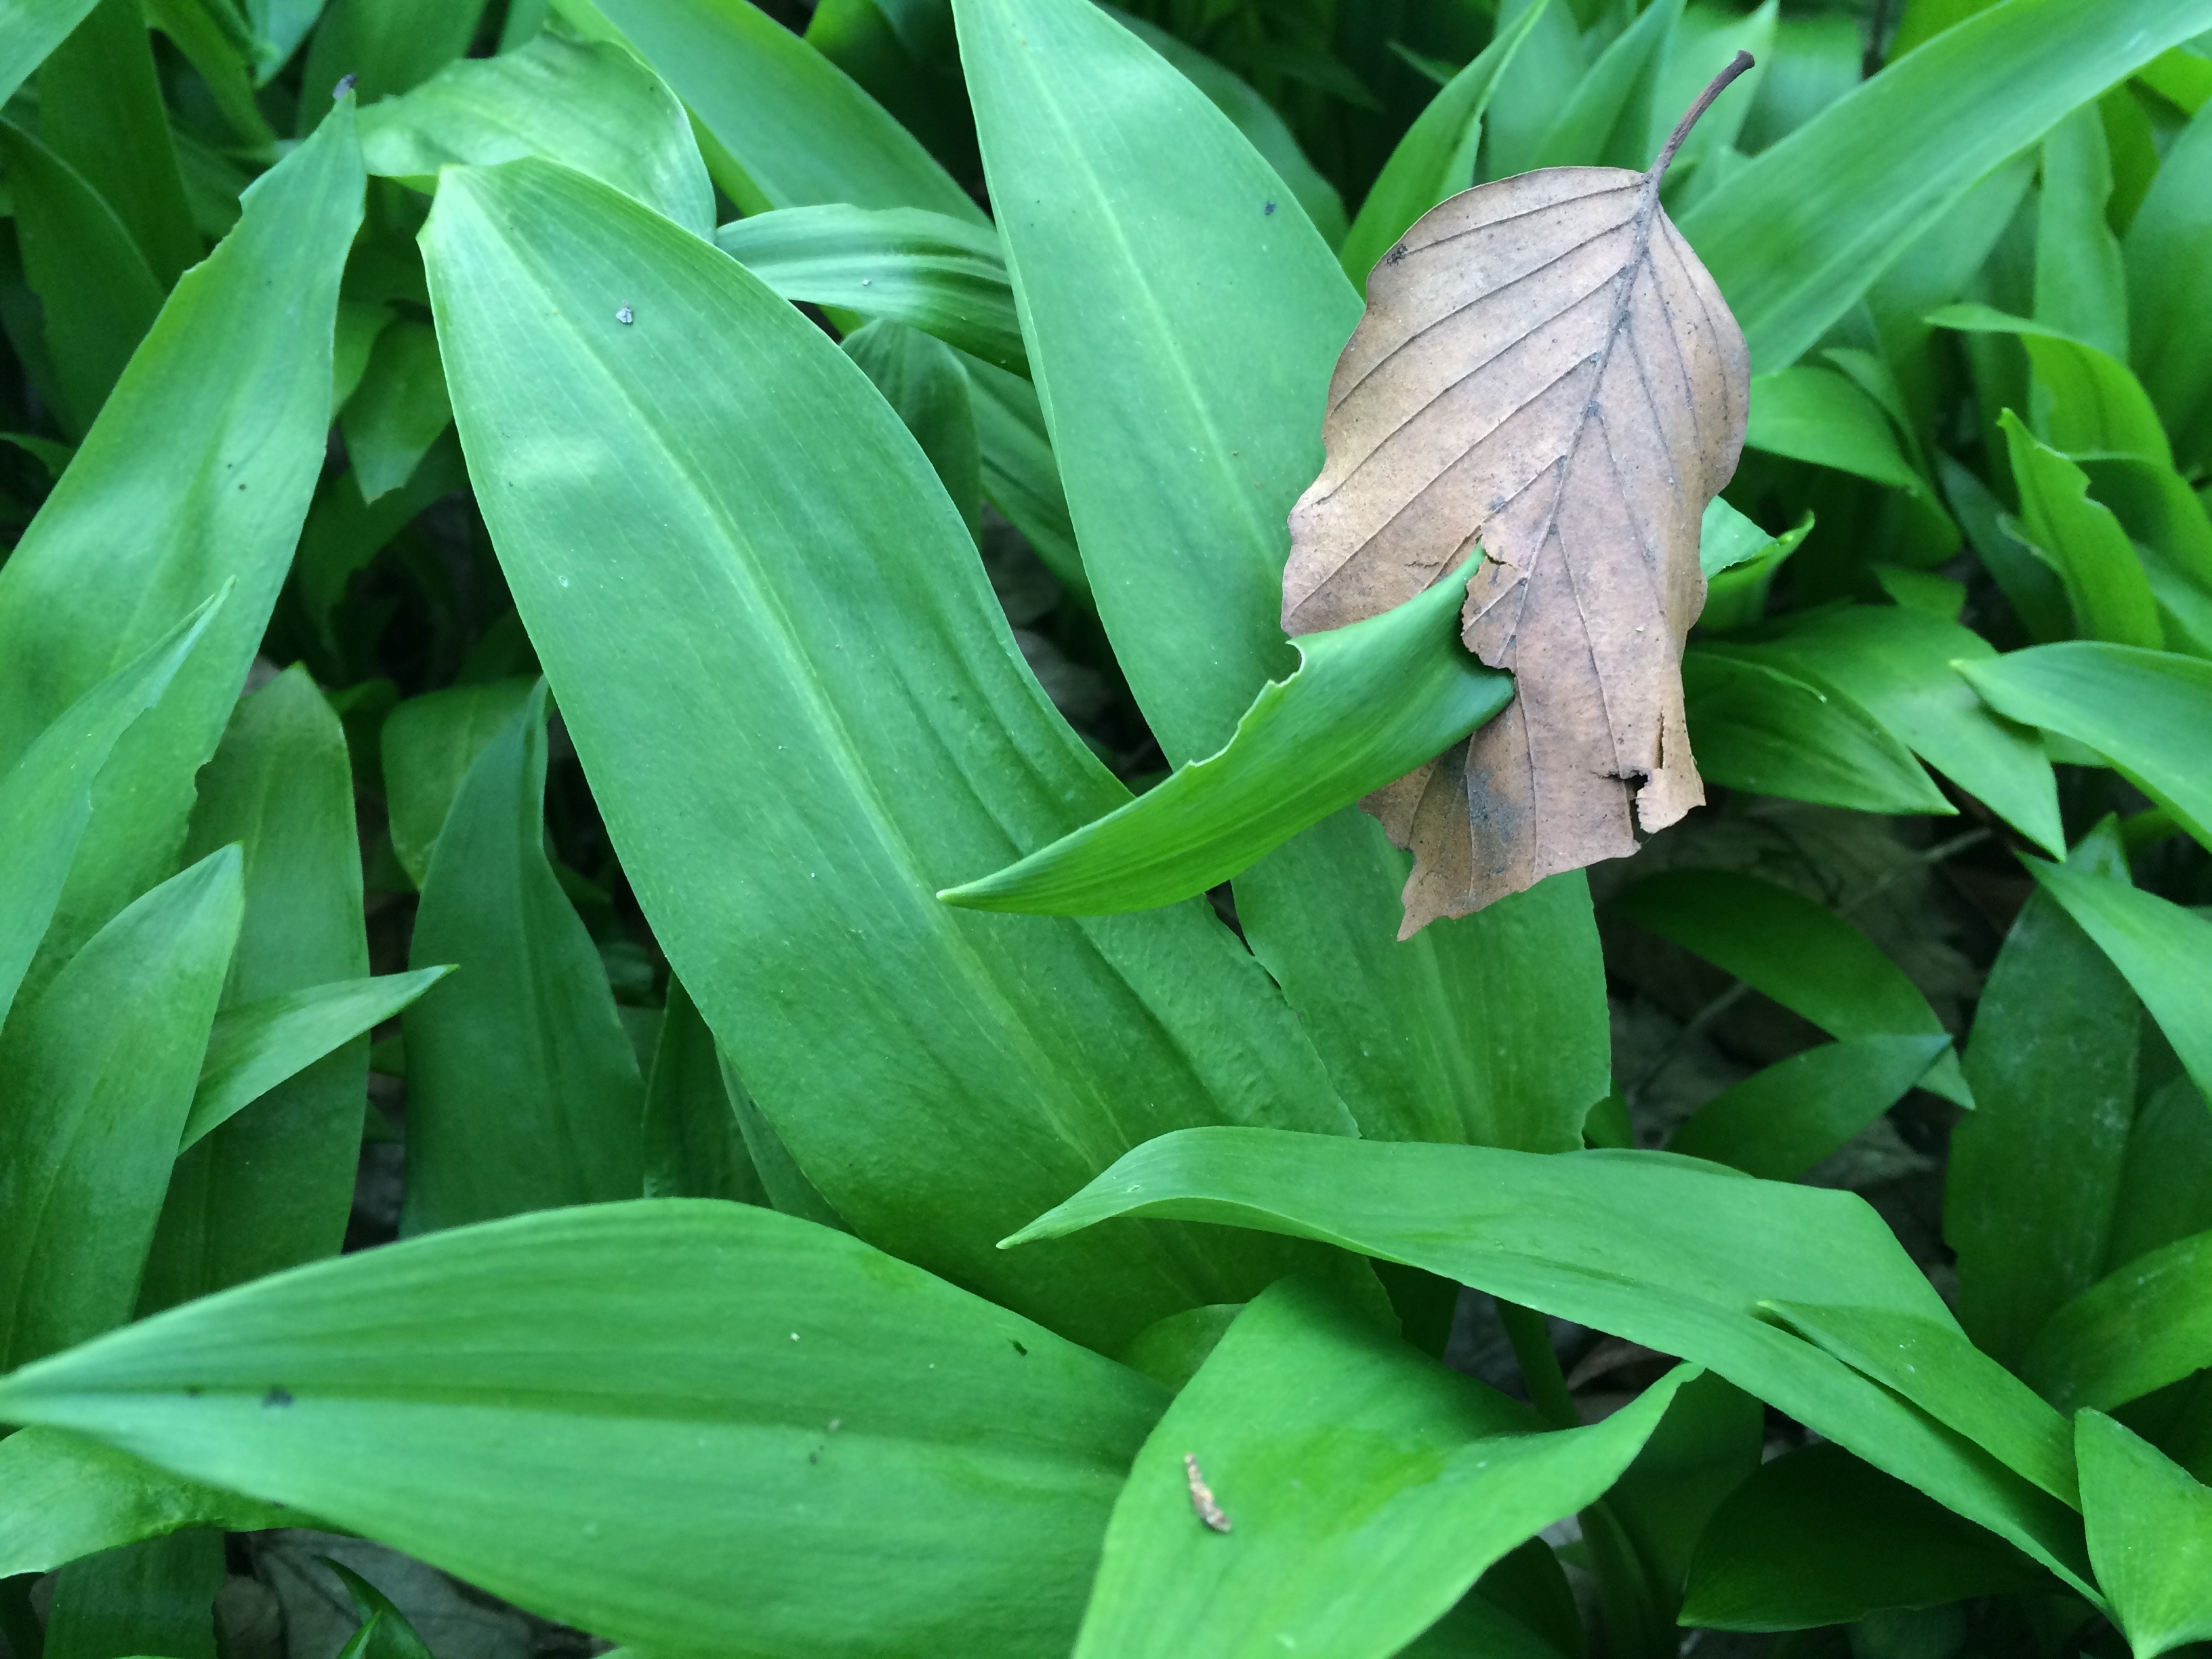
plant, leaf, flower, green, botany, flora, allium, arum, flowering plant, bear's garlic, young leaves, wild vegetables, wild garlic, grow grow, plant stem, land plant